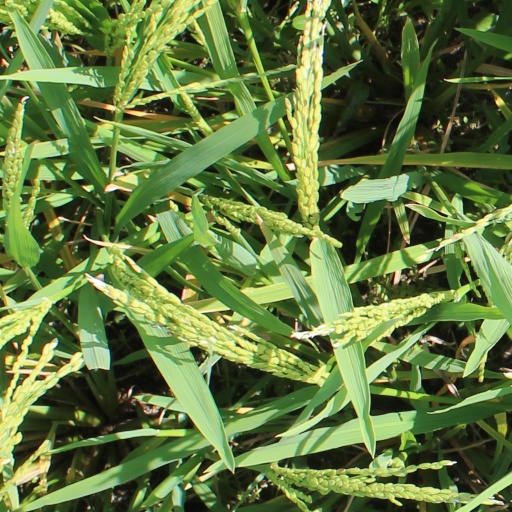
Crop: rice